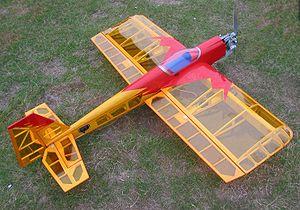
Avion radiocommandé au fuselage transparent
Le modélisme aérien, ou aéromodélisme, est une forme de modélisme qui s'est développée en symbiose avec l'aviation dont il s'efforce de reproduire le vol, la technique de pilotage, par des modèles spécifiques et l'aspect par des modèles à échelle réduite du réel.
Les avions radiocommandés sont des modèles réduits pilotés à l’aide d’une télécommande. Ils utilisent une communication radio entre une télécommande émettrice et un récepteur situé dans l’avion. Le récepteur contrôle les servomoteurs actionnant les gouvernes ou d'autres fonctions de l’avion en fonction des ordres de commande du pilote donnés par de la position des joysticks radiocommandés. L'utilisation d'avions radiocommandés en tant que loisir est en augmentation constante du fait de la disponibilité de pièces plus petites et de moins en moins chères, ainsi que grâce aux avancées technologiques. Une grande variété de modèles et de styles est disponible afin de satisfaire à toutes les envies et à tous les budgets. Du fait de la disponibilité et des avancées en accumulateurs électriques et moteurs électriques, un nombre grandissant d’utilisateurs utilisent des avions électriques plutôt que thermiques. Les avions électriques sont en effet plus faciles à construire, plus silencieux et moins salissants.